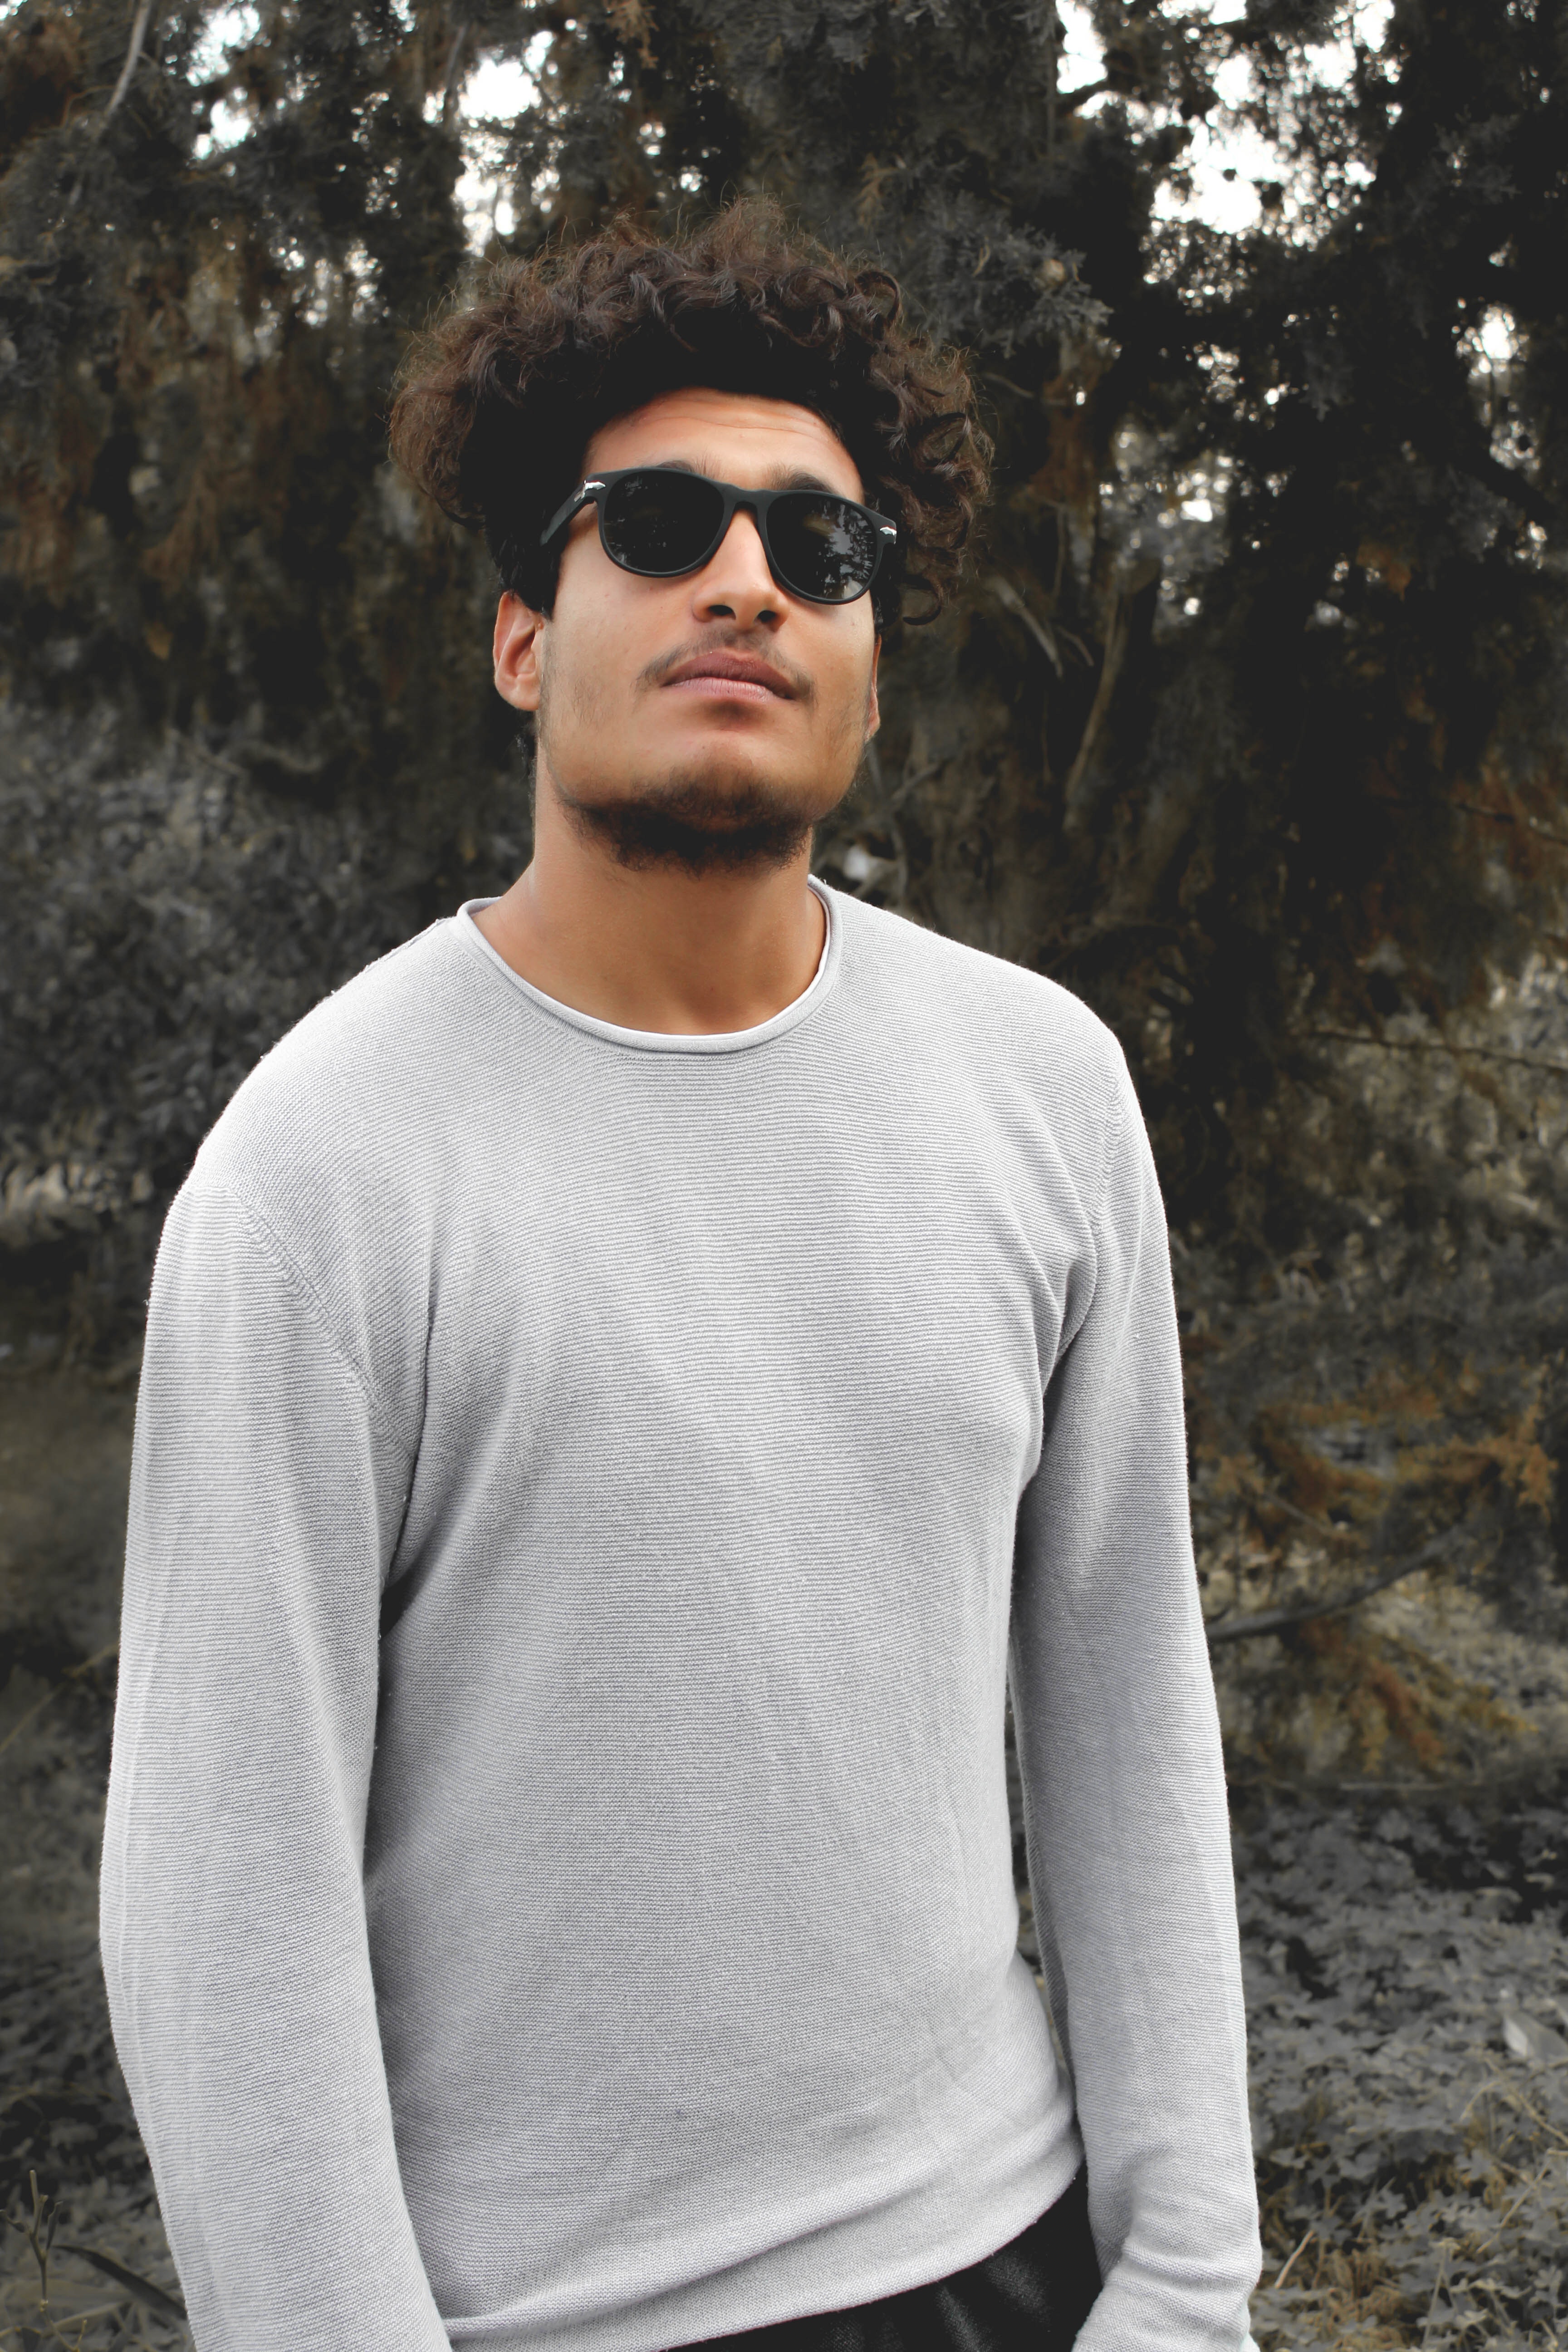
eyewear, hair, white, cool, sunglasses, facial hair, t shirt, beard, glasses, sleeve, neck, fashion, vision care, top, tree, photography, outerwear, muscle, model, sweater, long sleeved t shirt, sportswear, black hair, aviator sunglass, photo shoot, moustache